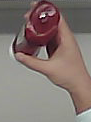
Product: heinz_ketchup